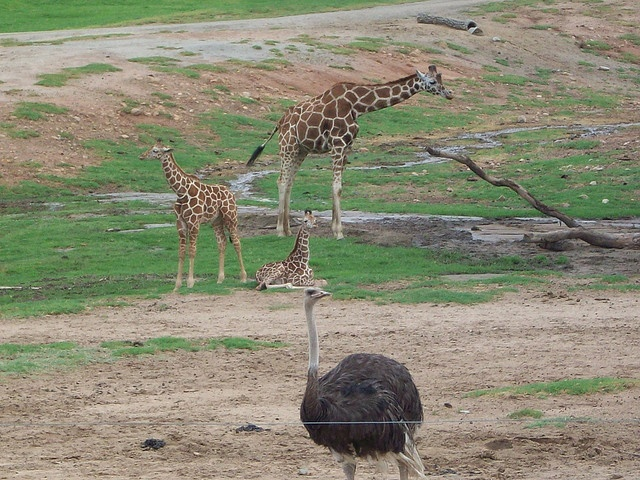
three giraffes are in a field with an ostrich
Three giraffe and an ostrich inside an enclosure.
Three giraffes and one ostrich are seen in a partially grassy area.
Three giraffes behind an ostrich inside an enclosure.
Some giraffes and ostriches sit outside in a zoo